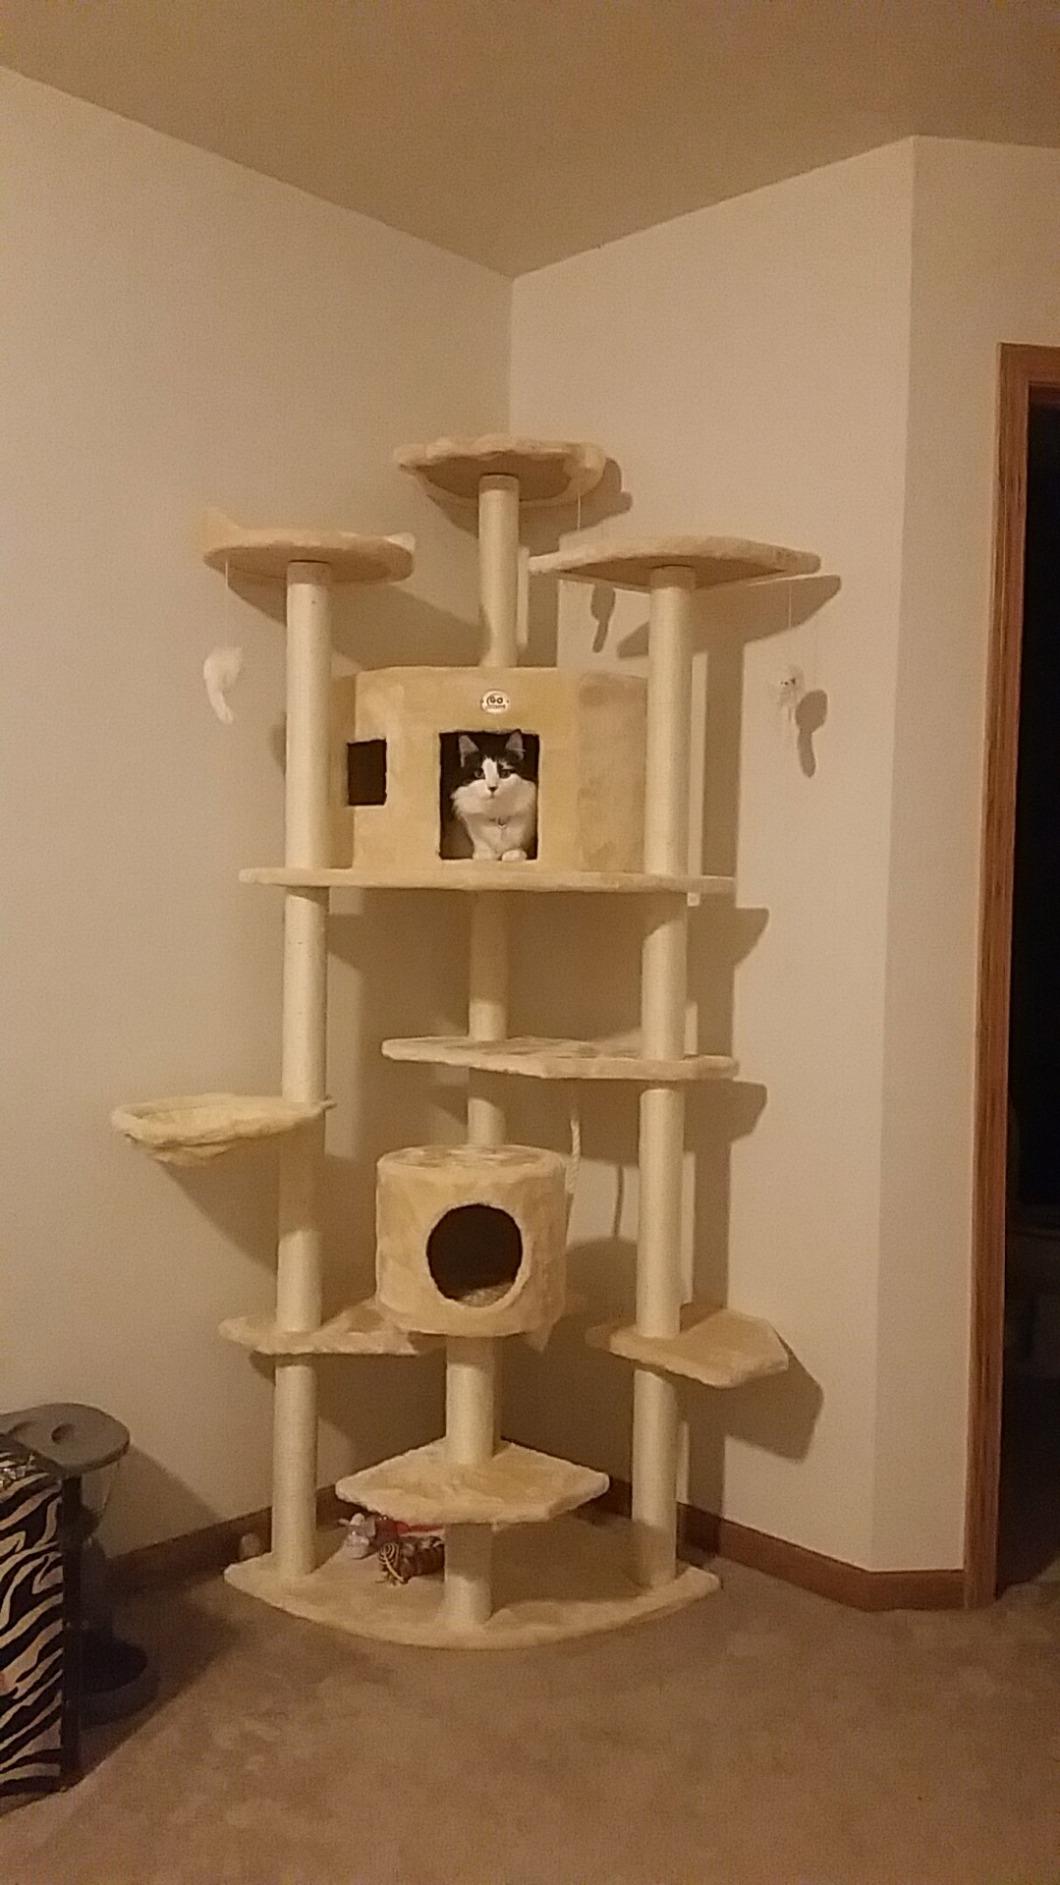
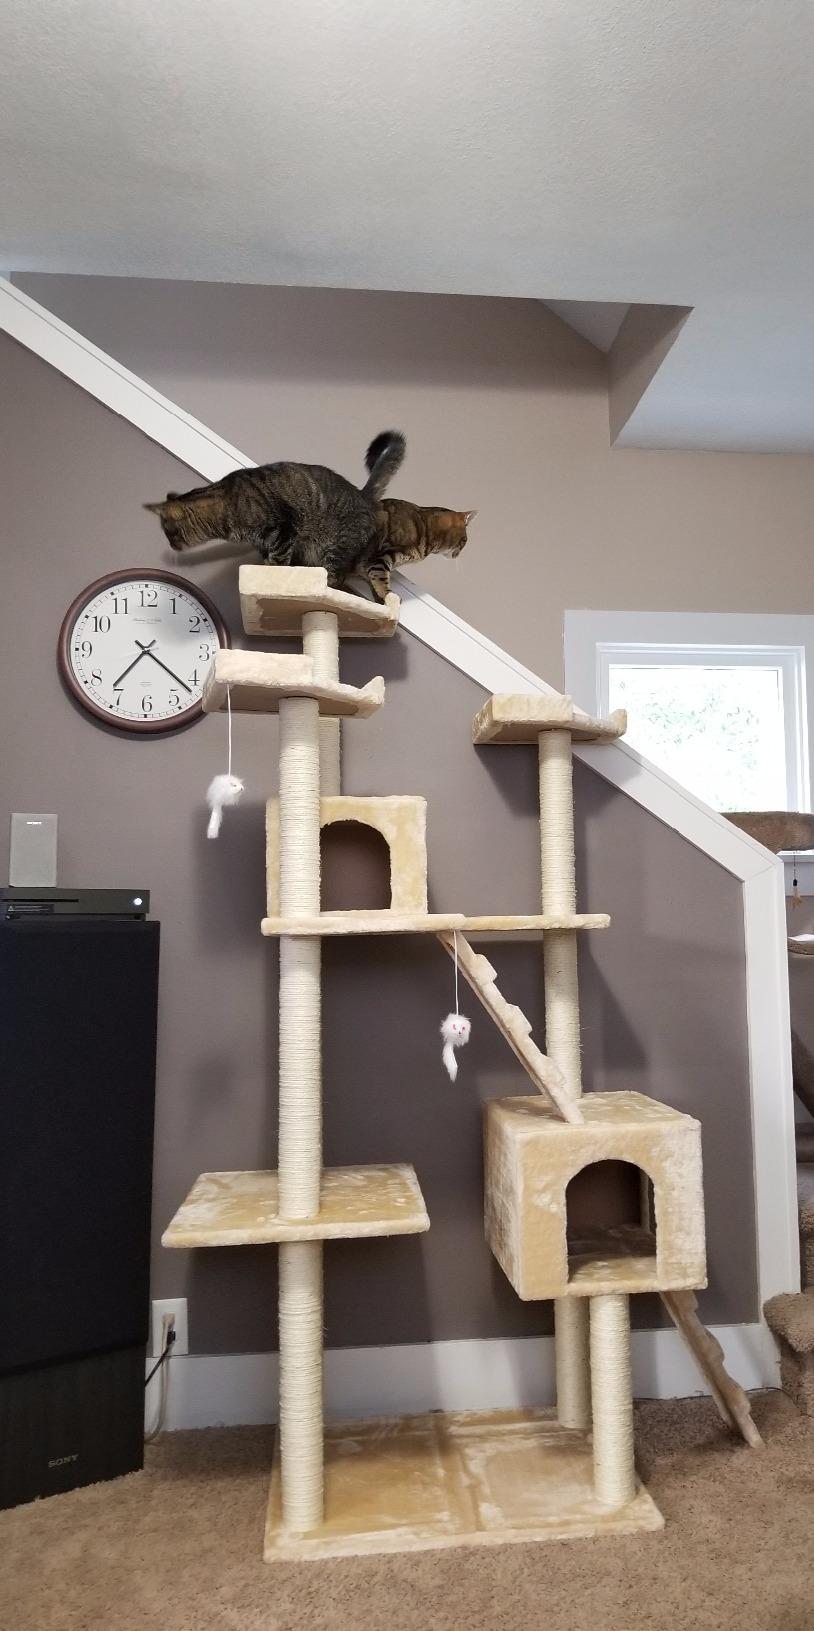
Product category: items_cat tree
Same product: no